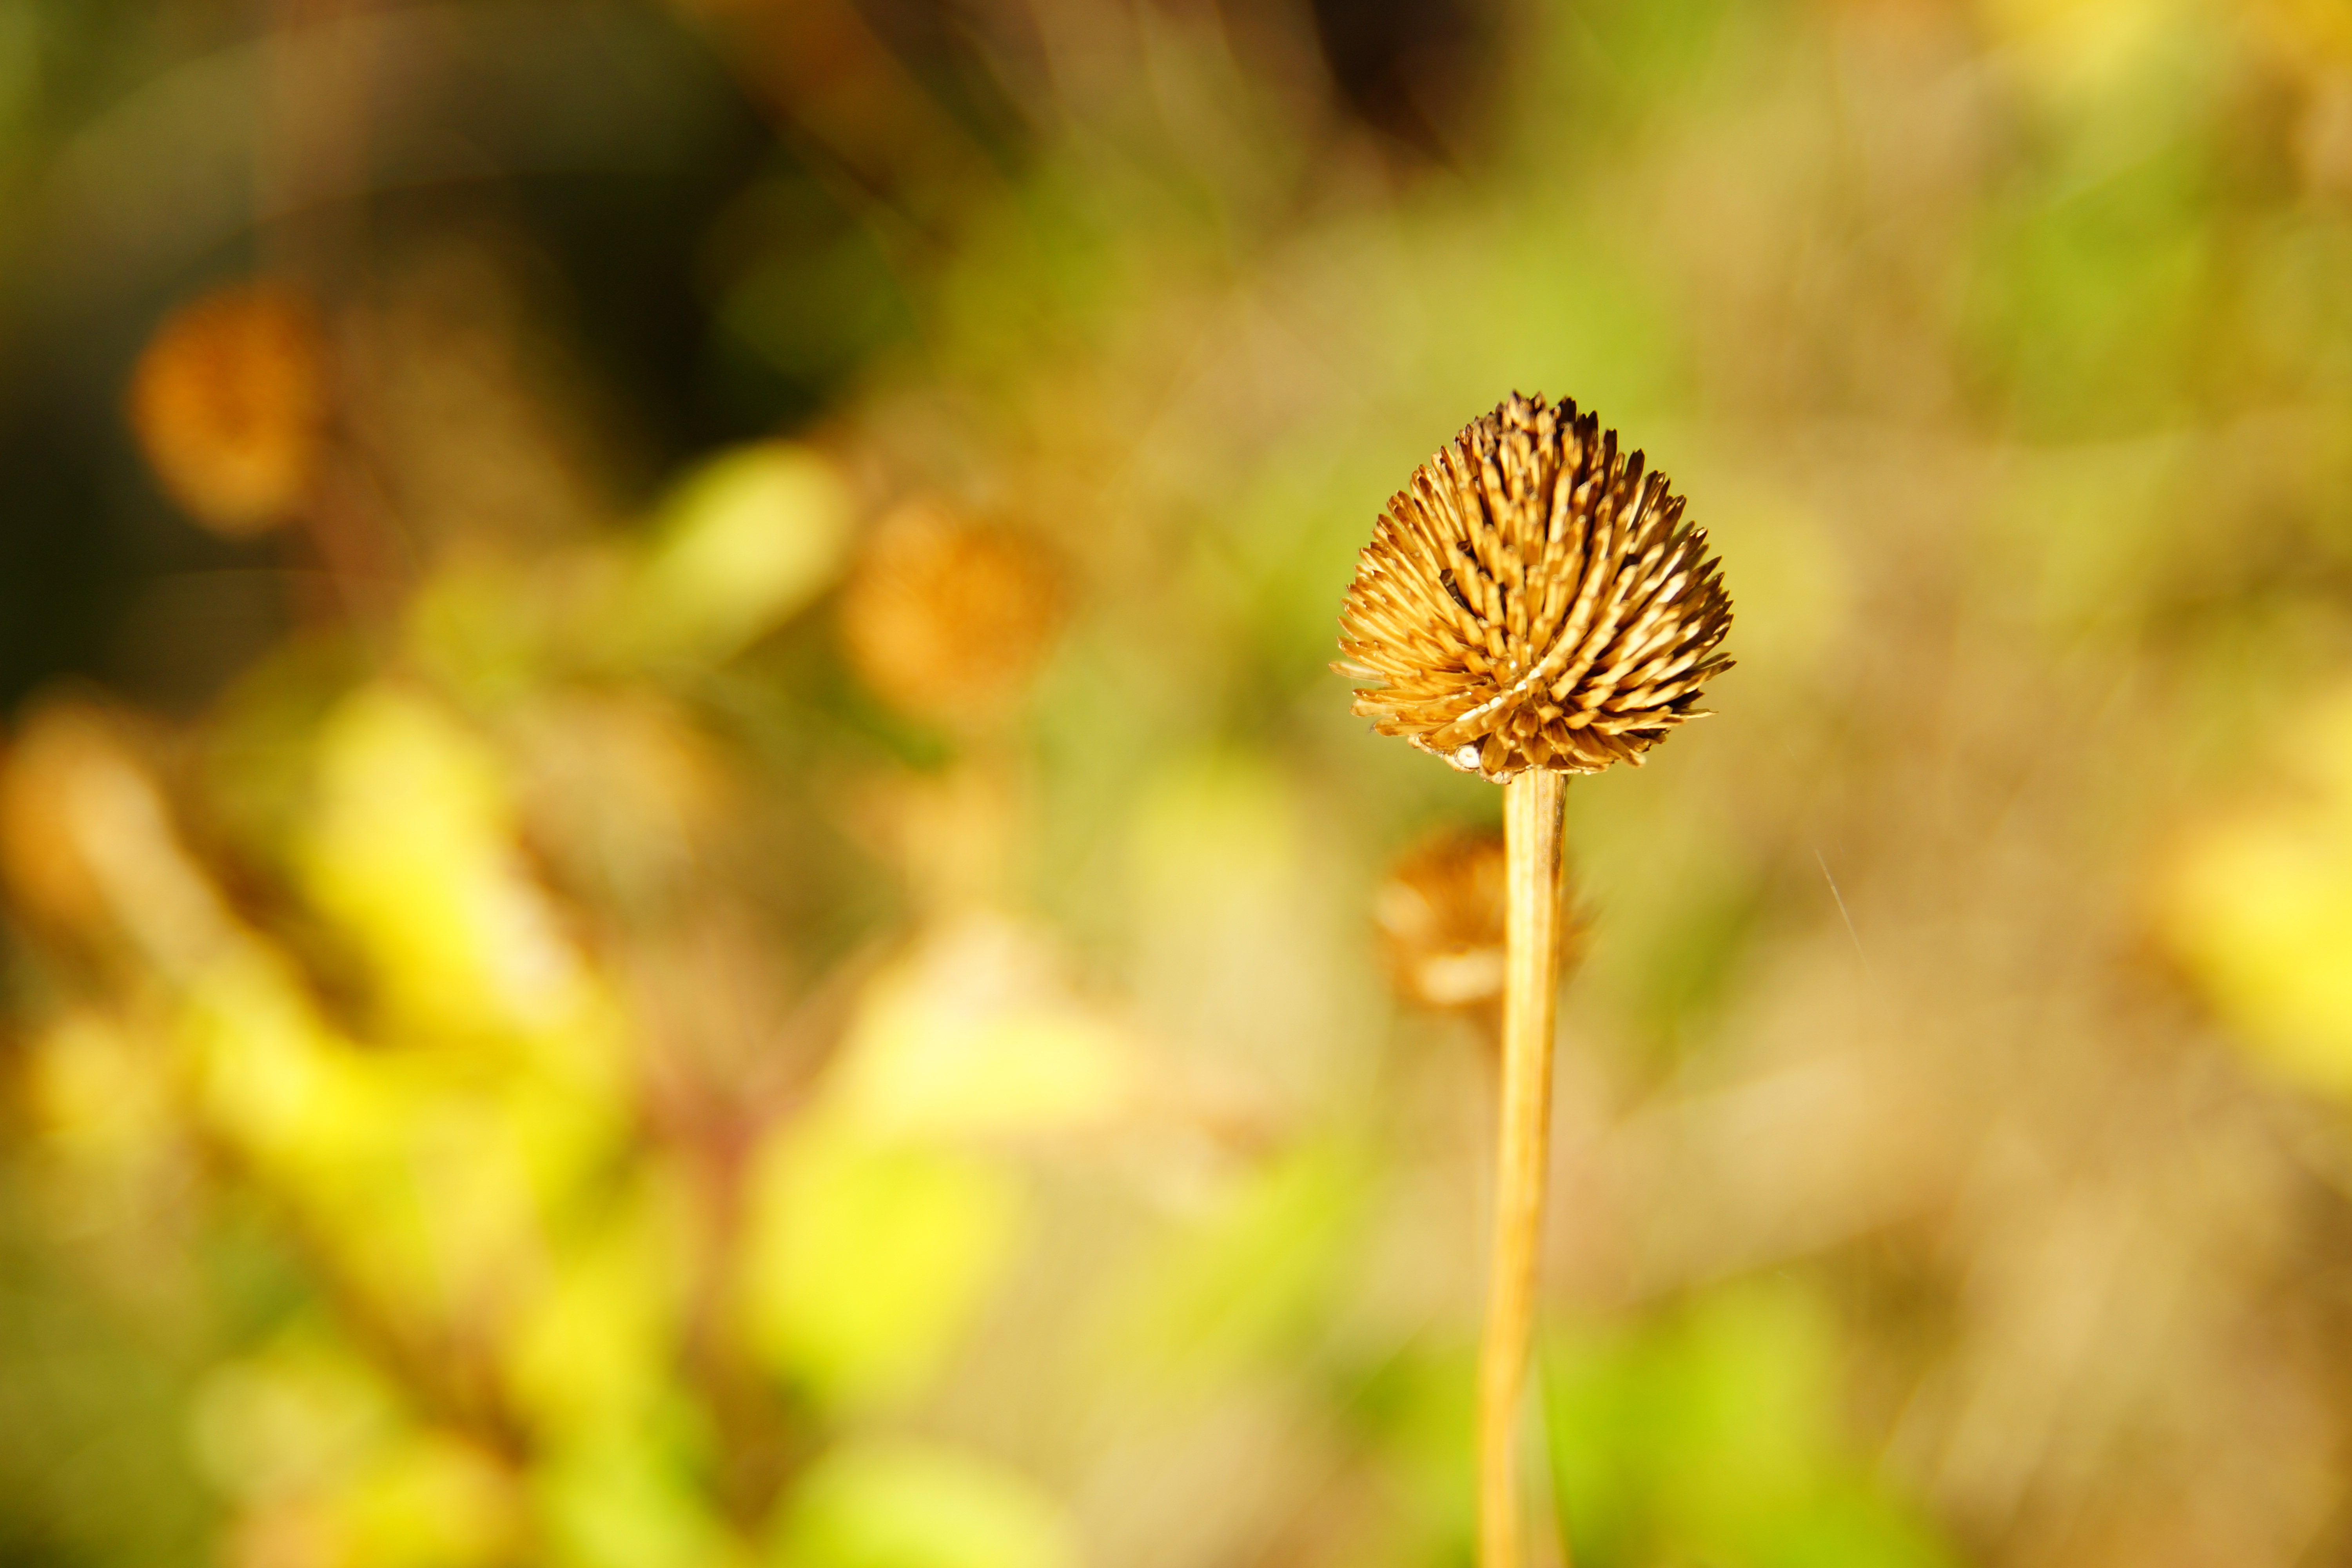
natural, flower, natural landscape, petal, terrestrial plant, twig, wood, grass, flowering plant, plant, close up, pattern, herbaceous plant, macro photography, wildlife, pollen, landscape, deciduous, plant stem, vascular plant, wildflower, People in nature, terrestrial animal, Pedicel, annual plant, autumn, grassland, Forb